Formation and evolution of the Solar System

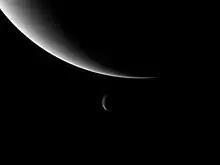
Neptune and its moon Triton, taken by "Voyager 2". Triton's orbit will eventually take it within Neptune's Roche limit, tearing it apart and possibly forming a new ring system.

A different scenario occurs when the moon is either revolving around the primary faster than the primary rotates or is revolving in the direction opposite the planet's rotation. In these cases, the tidal bulge lags behind the moon in its orbit. In the former case, the direction of angular momentum transfer is reversed, so the rotation of the primary speeds up while the satellite's orbit shrinks. In the latter case, the angular momentum of the rotation and revolution have opposite signs, so transfer leads to decreases in the magnitude of each (that cancel each other out). In both cases, tidal deceleration causes the moon to spiral in towards the primary until it either is torn apart by tidal stresses, potentially creating a planetary ring system, or crashes into the planet's surface or atmosphere. Such a fate awaits the moons Phobos of Mars (within 30 to 50 million years), Triton of Neptune (in 3.6 billion years), and at least 16 small satellites of Uranus and Neptune. Uranus's Desdemona may even collide with one of its neighboring moons.